William Hazlitt

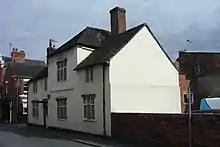
House in Wem, Shropshire where the Reverend William Hazlitt and his family lived between 1787 and 1813

William, the youngest of the surviving Hazlitt children, was born in Mitre Lane, Maidstone, in 1778. In 1780, when he was two, his family began a nomadic lifestyle that was to last several years. From Maidstone his father took them to Bandon, County Cork, Ireland; and from Bandon in 1783 to the United States, where the elder Hazlitt preached, lectured, and sought a ministerial call to a liberal congregation. His efforts to obtain a post did not meet with success, although he did exert a certain influence on the founding of the first Unitarian church in Boston. In 1786–87, the family returned to England and settled in Wem, in Shropshire. Hazlitt would remember little of his years in America, save the taste of barberries.